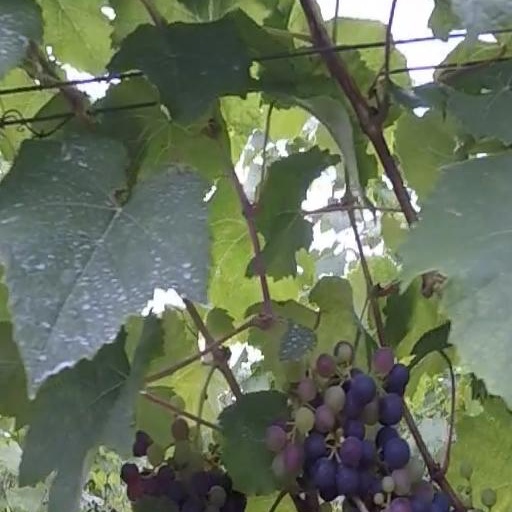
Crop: grape